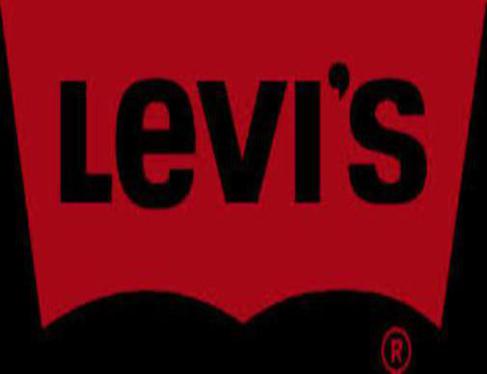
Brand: levis
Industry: Clothes